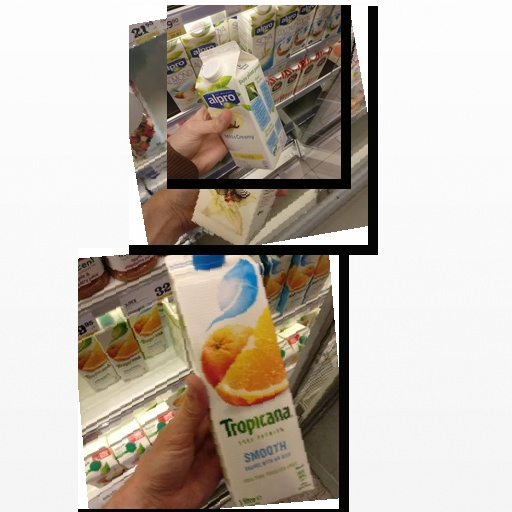
Food items: soyghurt, vanilla_yogurt, mixed_juice